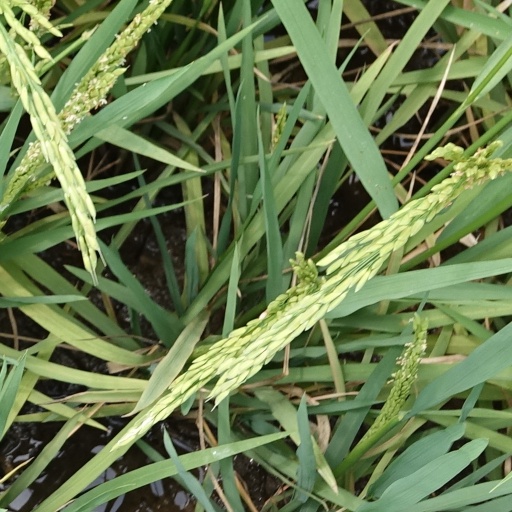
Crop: rice